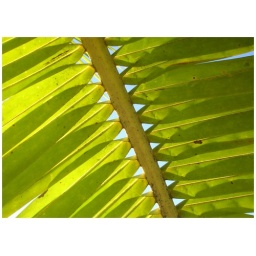
A tropical palm tree leaf on the beach in Brazil. Folha de palmeira. Uma folha de palmeira tropical na praia no Brazil.